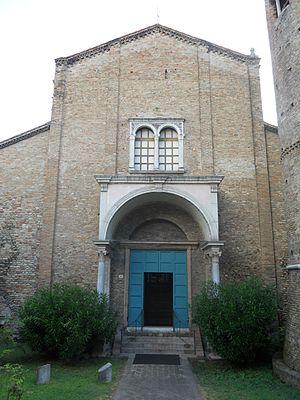
La basilique Sainte-Agathe-Majeure de Ravenne est une basilique italienne construite au Vᵉ siècle située au centre historique de la ville en Émilie-Romagne.